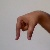
The image shows a hand gesture representing the letter 'Q' in Indian Sign Language.